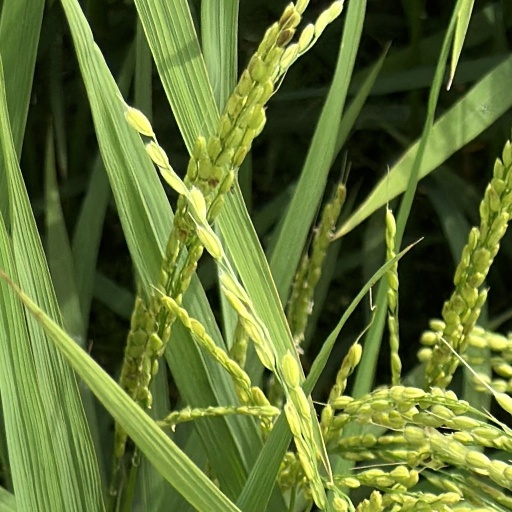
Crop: rice